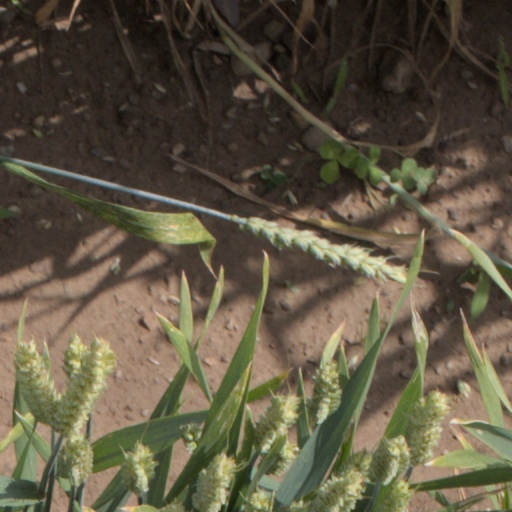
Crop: wheat